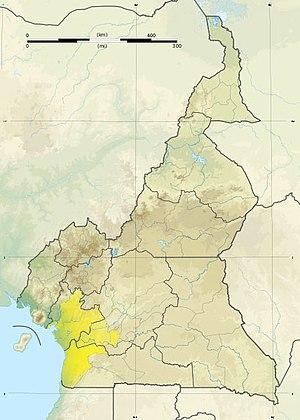
Les territoires Bassa au Cameroun